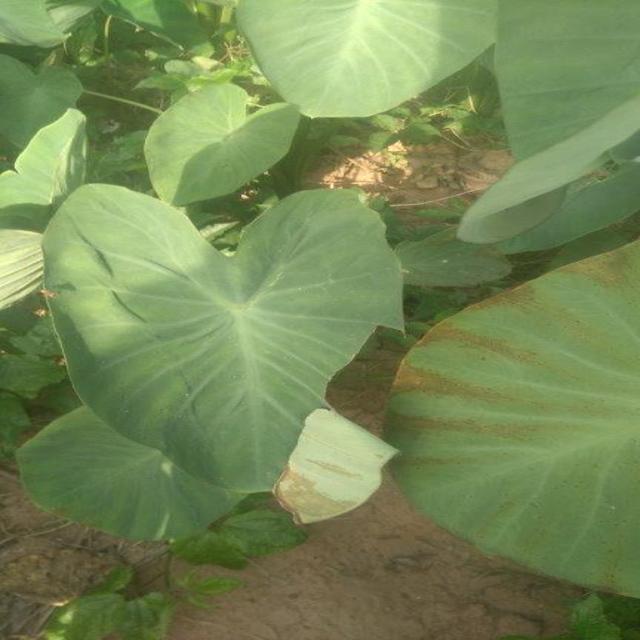
Label: Healthy